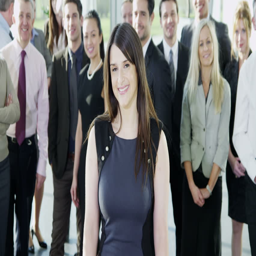
portrait of a beautiful young businesswoman who is standing in front of the rest of her business team .